Kan'onji Station

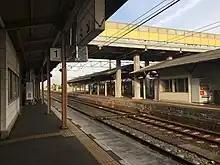
Platforms, 2021

Kan'onji Station is served by the JR Shikoku Yosan Line and is located 56.5 km from the beginning of the line at Takamatsu. Yosan line local, "Rapid Sunport", and "Nanpū Relay" services stop at the station. In addition, there are two trains a day running a local service on the Seto-Ōhashi Line which start from the station for .